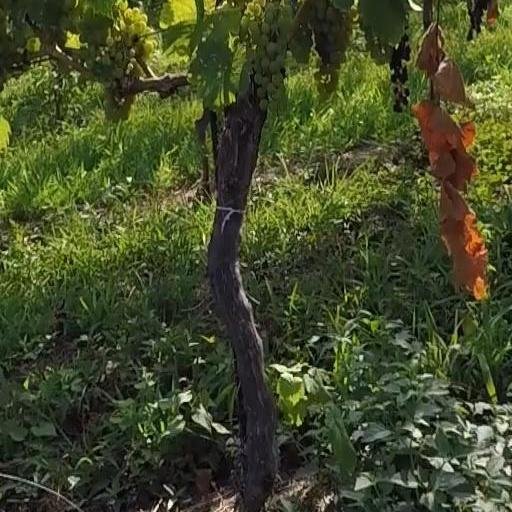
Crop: grape